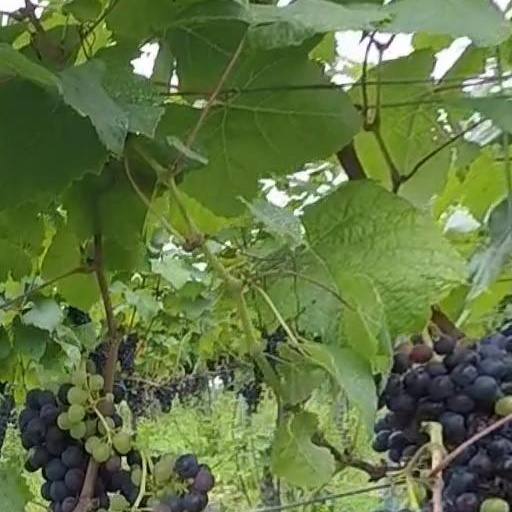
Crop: grape